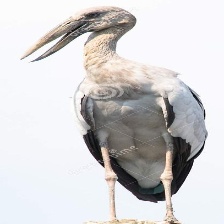
Species: ASIAN OPENBILL STORK
Scientific name: ANASTOMUS OSCITANS
ImageNet parent category: white_stork